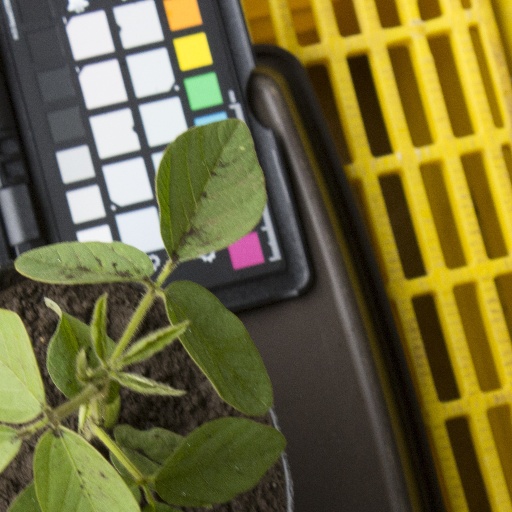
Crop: soybean